1992 Roermond earthquake

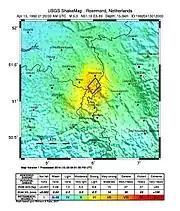
USGS Shakemap for the earthquake

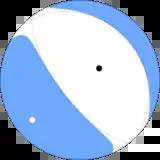
Focal mechanism diagram for the earthquake

The earthquake's focal mechanism showed almost pure normal faulting on a plane dipping southwest at 68°, identified as the Peel Boundary Fault. The epicentre of the earthquake lay kilometers away from the south of Roermond.